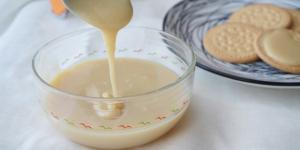
leche condensada casera